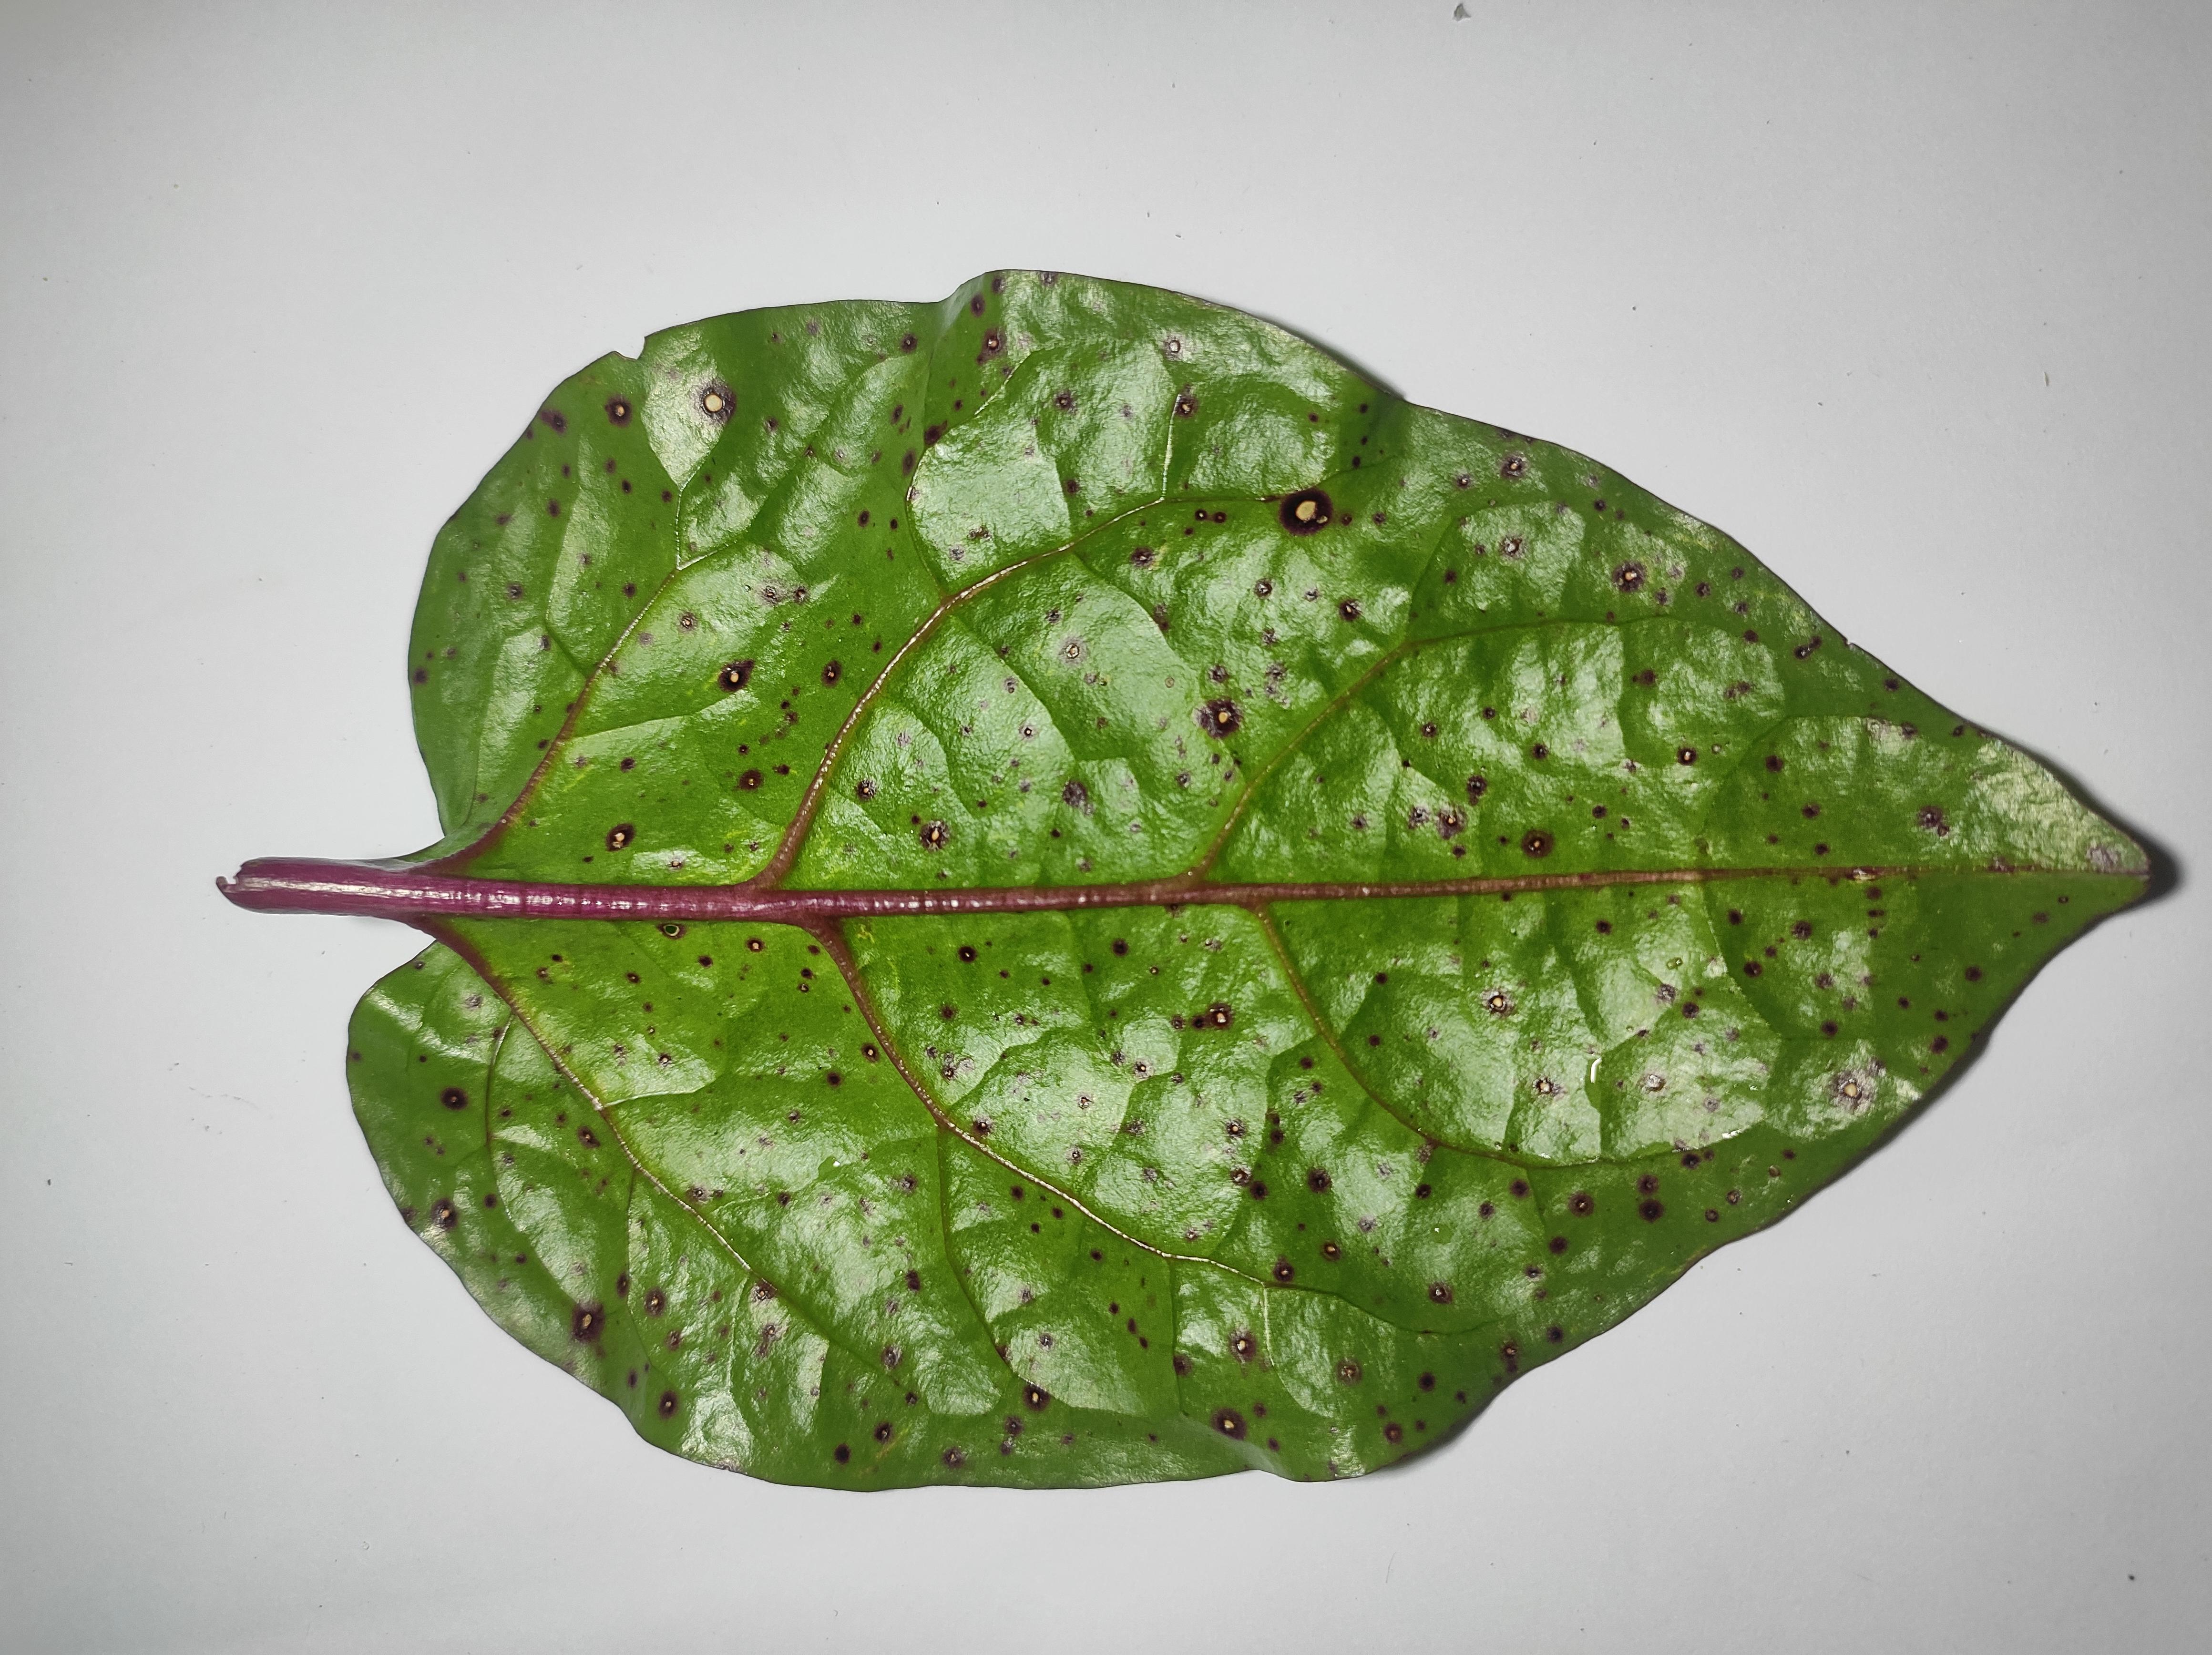
Label: anthracnose_leaf_spot